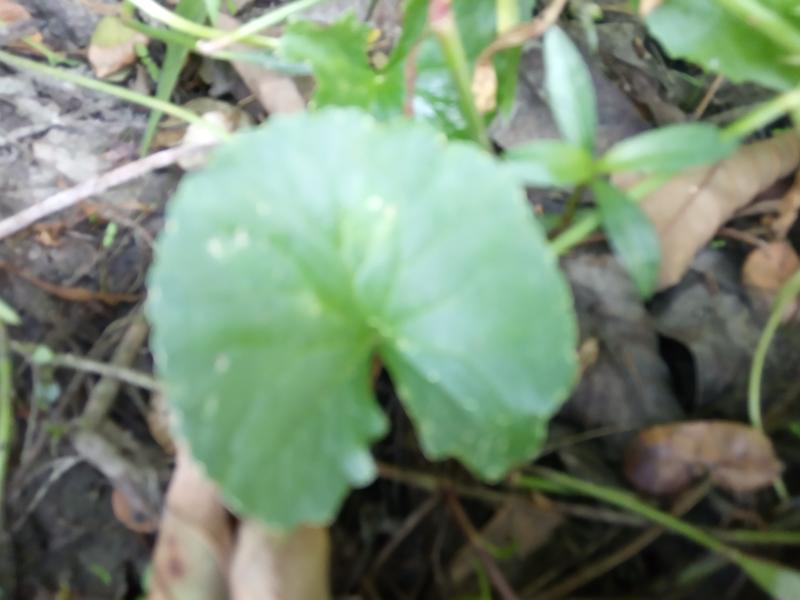
Weed species: Centella asiatica